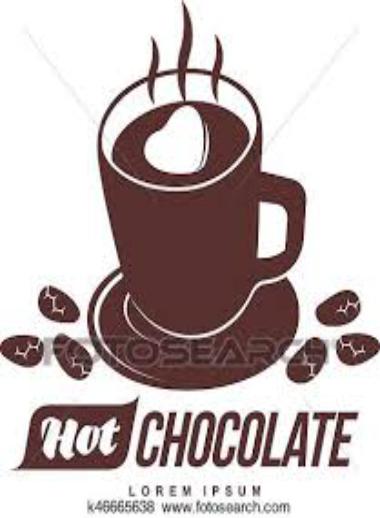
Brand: Hot chocolate
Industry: Food